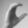
ASL letter: C